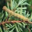
Label: caterpillar